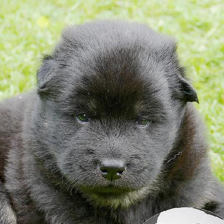
Label: animals